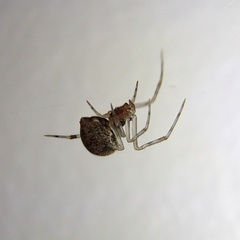
Species: Parasteatoda_tepidariorum